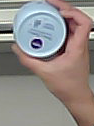
Product: nivea_baby